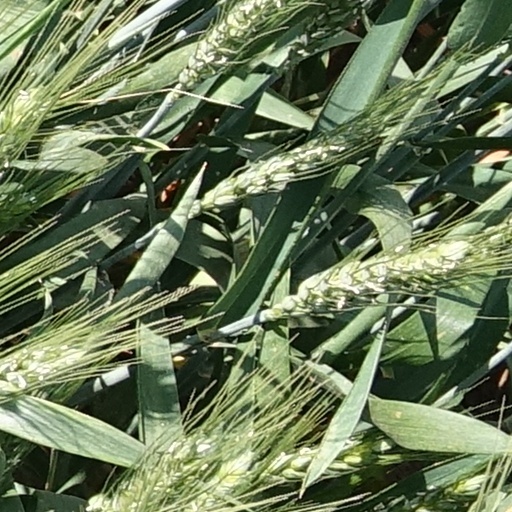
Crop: wheat